Jana Gantnerová-Šoltýsová

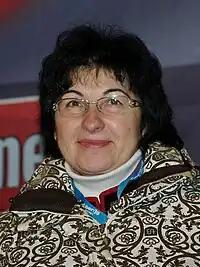
Jana Gantnerová-Šoltýsová in 2010

Jana Gantnerová-Šoltýsová (born 30 September 1959 in Kežmarok) is a Slovak former alpine skier who competed for Czechoslovakia in the 1976 Winter Olympics, 1980 Winter Olympics, and 1984 Winter Olympics. In December 1980, she won an Alpine Skiing World Cup downhill in Altenmarkt, becoming the first east European skier to win a World Cup race. Her best performance at the Olympics was a fifth place in the downhill in 1984. Since retiring from competition, she has served as president of the Slovak Skiing Association, as a member of the Slovak Olympic Committee Executive Board, as a member of the International Ski Federation Alpine Commission, and as Deputy Chef de Mission for the Slovak team at the 2010 Winter Olympics. She is the mother of alpine skier Jana Gantnerová.